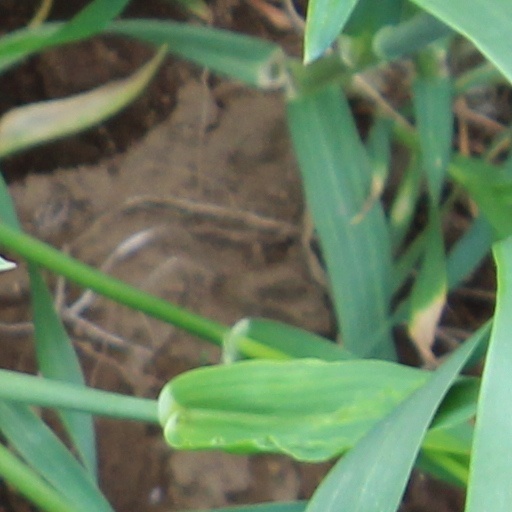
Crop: wheat